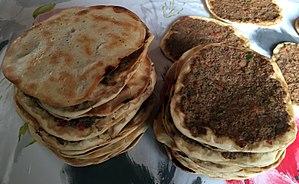
Des lahmajouns sortant du four.